Tanks of China

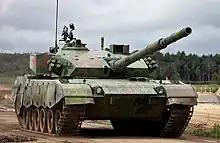
Type 96A tank

After examining samples of T-72 tanks delivered by Iran in the late 1980s (captured from the Iraqi Army), the Chinese military realized contemporary Chinese tanks were still vulnerable. Design features of the T-72 and some western tanks were used to develop a second generation of Chinese tanks, eventually incorporating a redesigned hull and suspension, a new welded turret and 125 mm autoloaded tank gun. The Type 80 and Type 85 tanks led to the Type 90. The Type 90 was rejected for Chinese service in favour of other designs, but it influenced further development which would lead to China's third-generation Type 99 tanks.